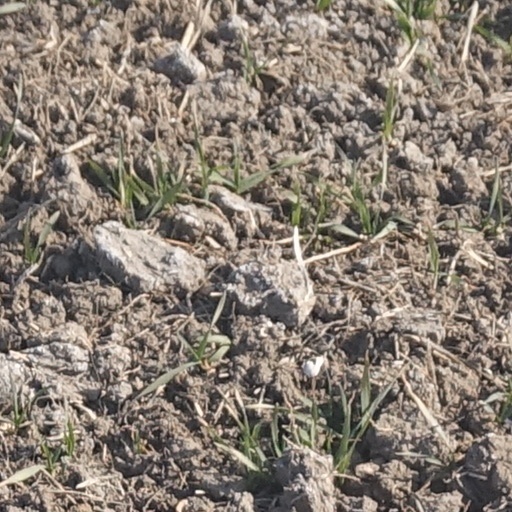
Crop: wheat